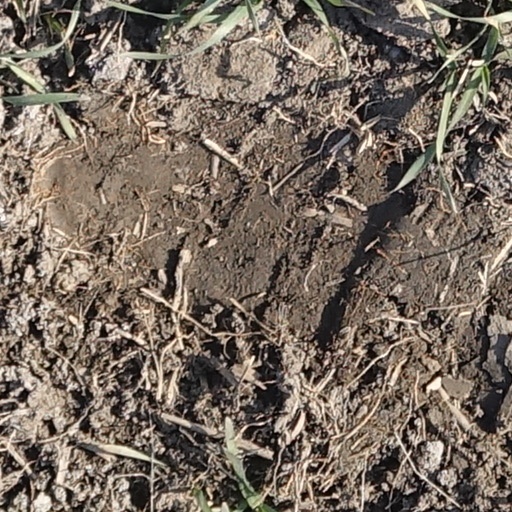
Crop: wheat